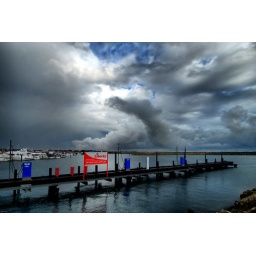
Loved the cloud in the middle it looked like some creature lifting its head above the water